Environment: real
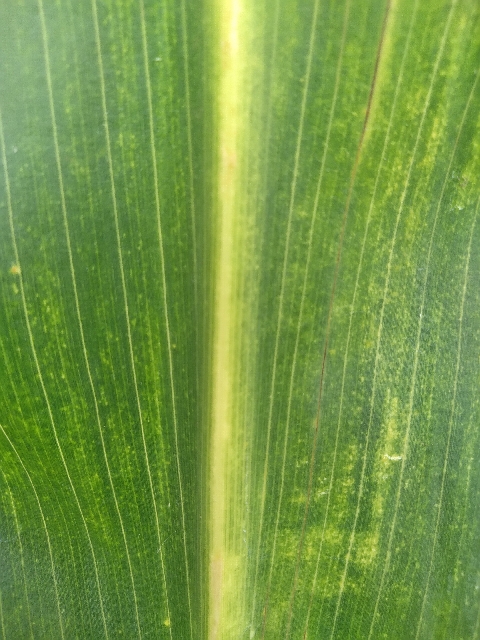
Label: lethal_necrosis